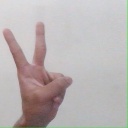
अक्षर: क